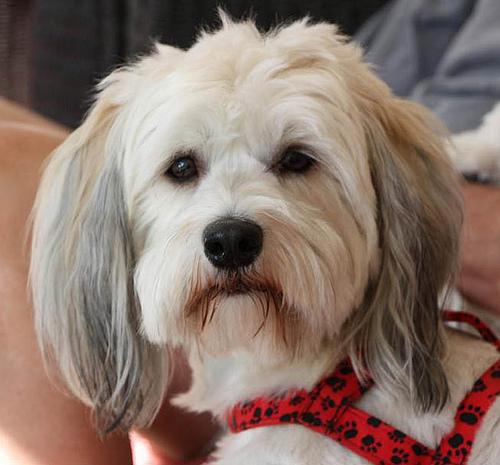
Breed: havanese